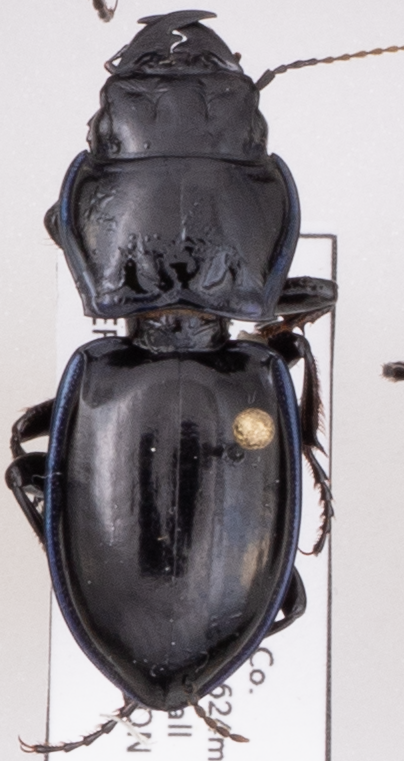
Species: Pasimachus elongatus
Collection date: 2022-08-03
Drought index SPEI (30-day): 0.32
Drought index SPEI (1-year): -1.69
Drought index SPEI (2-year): -1.13